Billy Mitchell

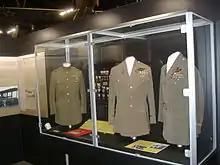
Mitchell's uniforms on display at the National Museum of the United States Air Force

The bombing tests had several immediate and turbulent results. Almost immediately the Navy and President Harding were incensed by an apparent demonstration of naval weakness just after Harding had announced, on July 10, invitations to other naval powers to gather in Washington for a conference on the limitation of naval armaments. Statements asserting the obsolescence of the battleship by disarmament proponents in Congress such as Senator William Borah heightened official anxiety. Both services tried to defuse the results by reports from the Joint Board and General Pershing dismissing Mitchell's claims and suppressing his report, but the report was leaked to the press.